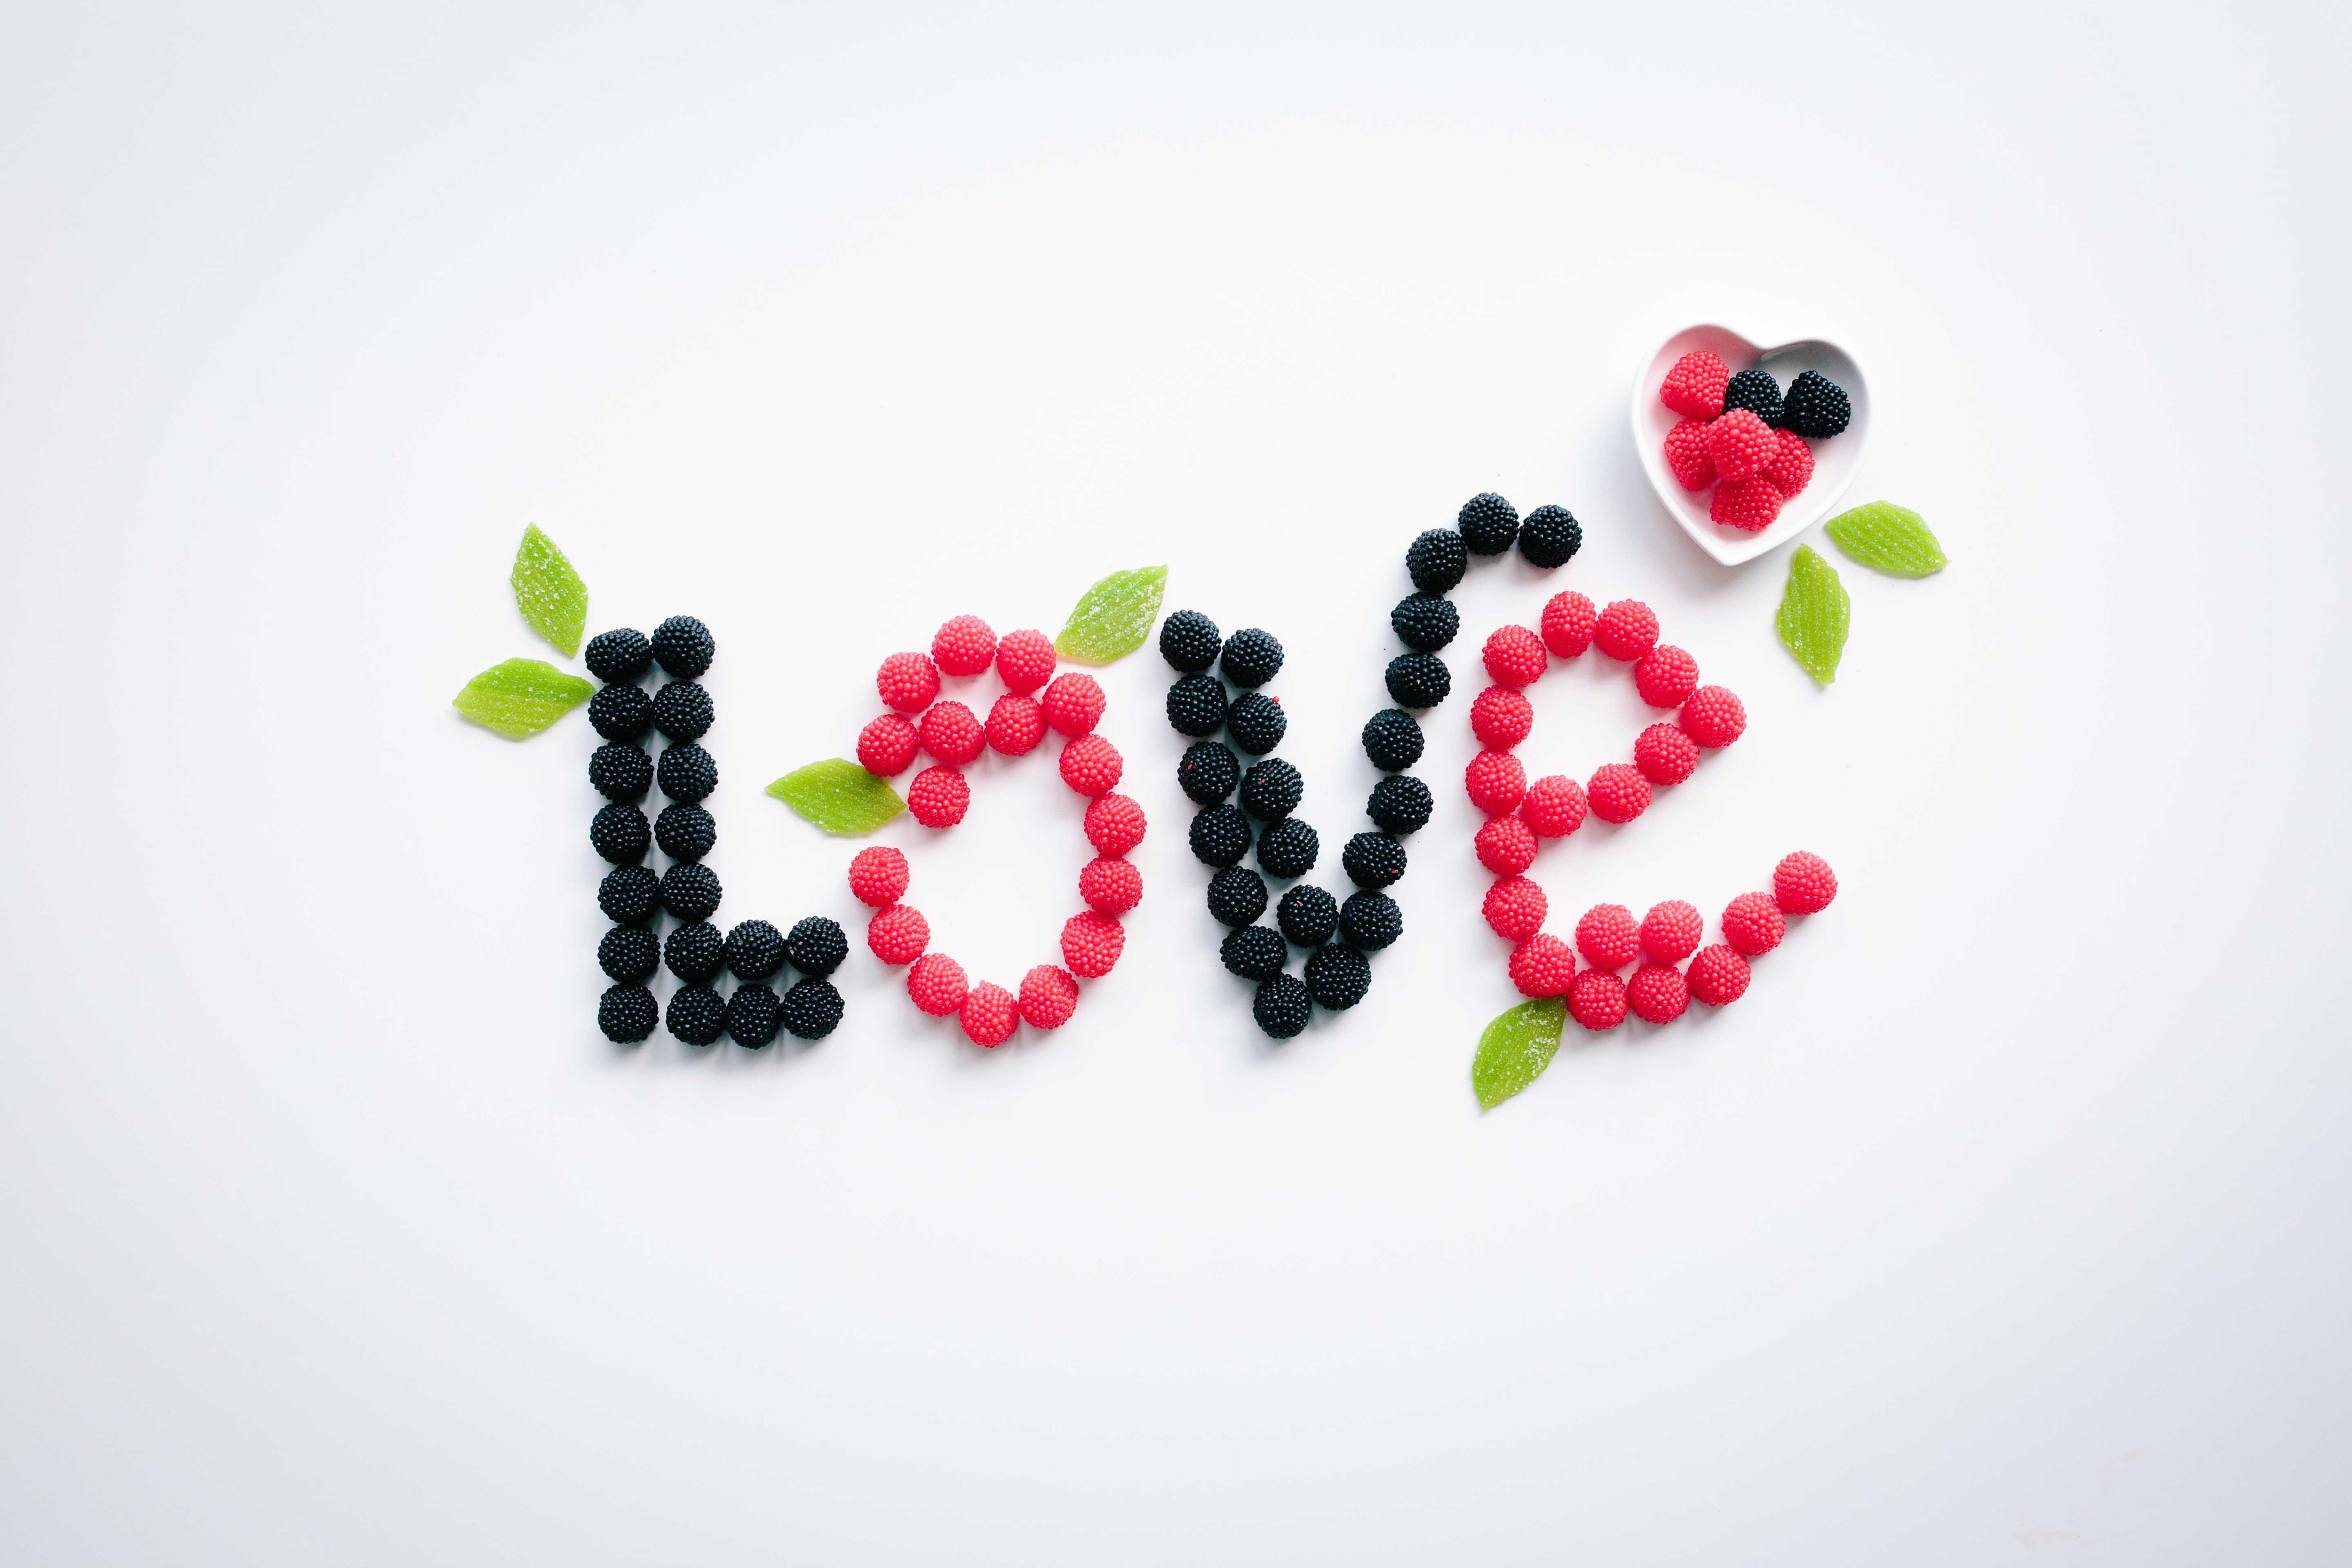
berry, red, fruit, plant, font, fashion accessory, blackberry, food, bead, jewellery